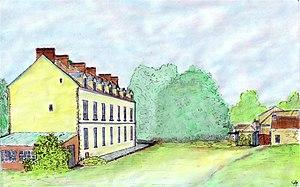
Demeure seigneuriale du XVII-XVIIIe siècle (entre 1609 et 1722). Croquis colorisé, d'après plan et carte postale ancienne.
Rosoy-en-Multien - dans l'ancien pays de Multien -, est une commune française située dans le département de l'Oise en région Hauts-de-France.
Le Café Tortoni de Paris est un café parisien qui a connu un très grand succès au XIXᵉ siècle. Ses propriétaires successifs, d'origine italienne et glaciers de profession ont fait de cette maison un établissement de luxe ouvert à tous.